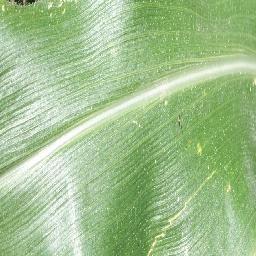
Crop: corn
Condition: (maize)_healthy